Catholic Church in Sichuan

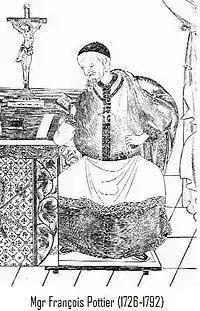
After a portrait of François Pottier painted in 1787 at Chengdu

In 1753, the MEP took over responsibility for Catholic mission in Sichuan. In 1756, , a young priest ordained in Tours just three years ago, arrived in Sichuan, taking charge as provicar of the five or six thousand Catholics dispersed in the province. After three years of pastoral visits, he was arrested and tortured, spent a few months in prison in Chongqing. In 1767 he was appointed Titular Bishop of Agathopolis and Apostolic Vicar of Szechwan. His episcopal consecration on 10 September 1769 took place in Xi'an, the capital of Shaanxi Province, where he had to flee during a persecution. Having sold his house in Chengdu in 1764, Pottier retired with seven students to a cottage in Fenghuangshan (Phoenix Mountain), 7 kilometers west of Chengdu. His poor school reminded him of the stable in Bethlehem, he called it the "Nativity Seminary". In 1770, his school was denounced to the authorities, and the cottage was destroyed. A few years later, Bishop Pottier resumed the work of training future priests by founding in 1780 a seminary at Long-ki in the Sichuan-Yunnan border region. From 1780 to 1814, forty priests left this seminary and moved to Lo-lang-keou in southern Sichuan shortly after its opening.